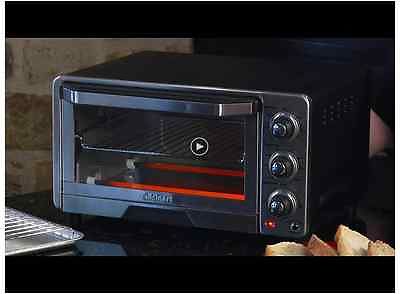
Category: toaster